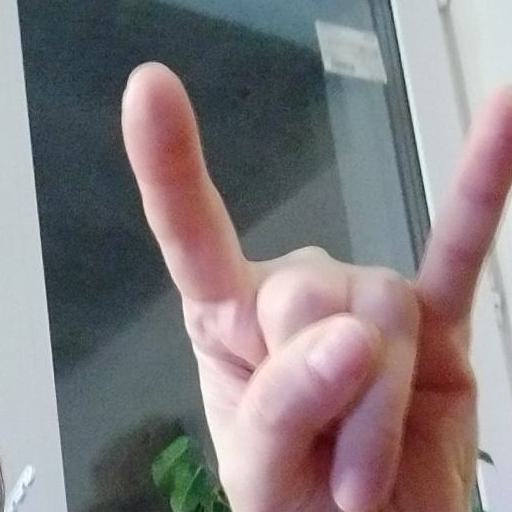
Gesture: rock